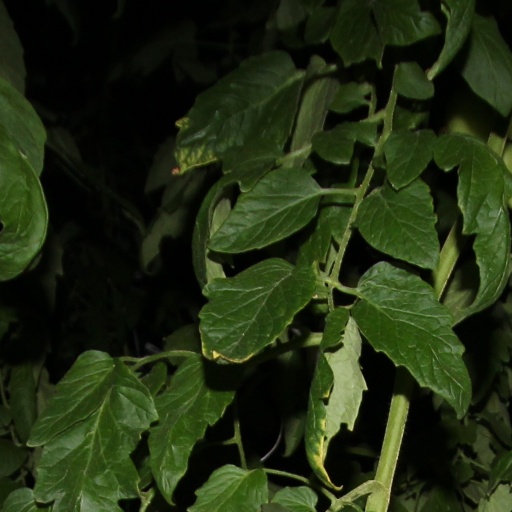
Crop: tomato